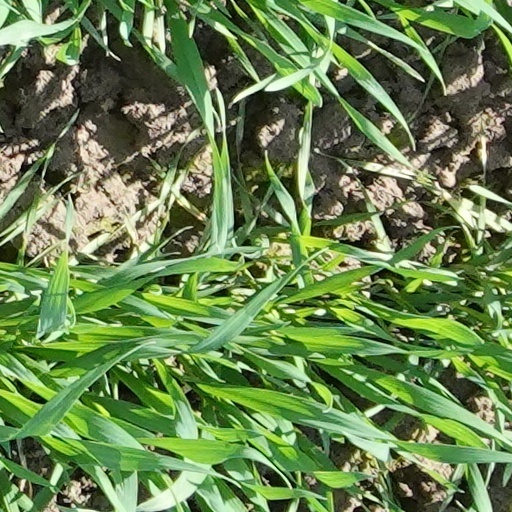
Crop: wheat